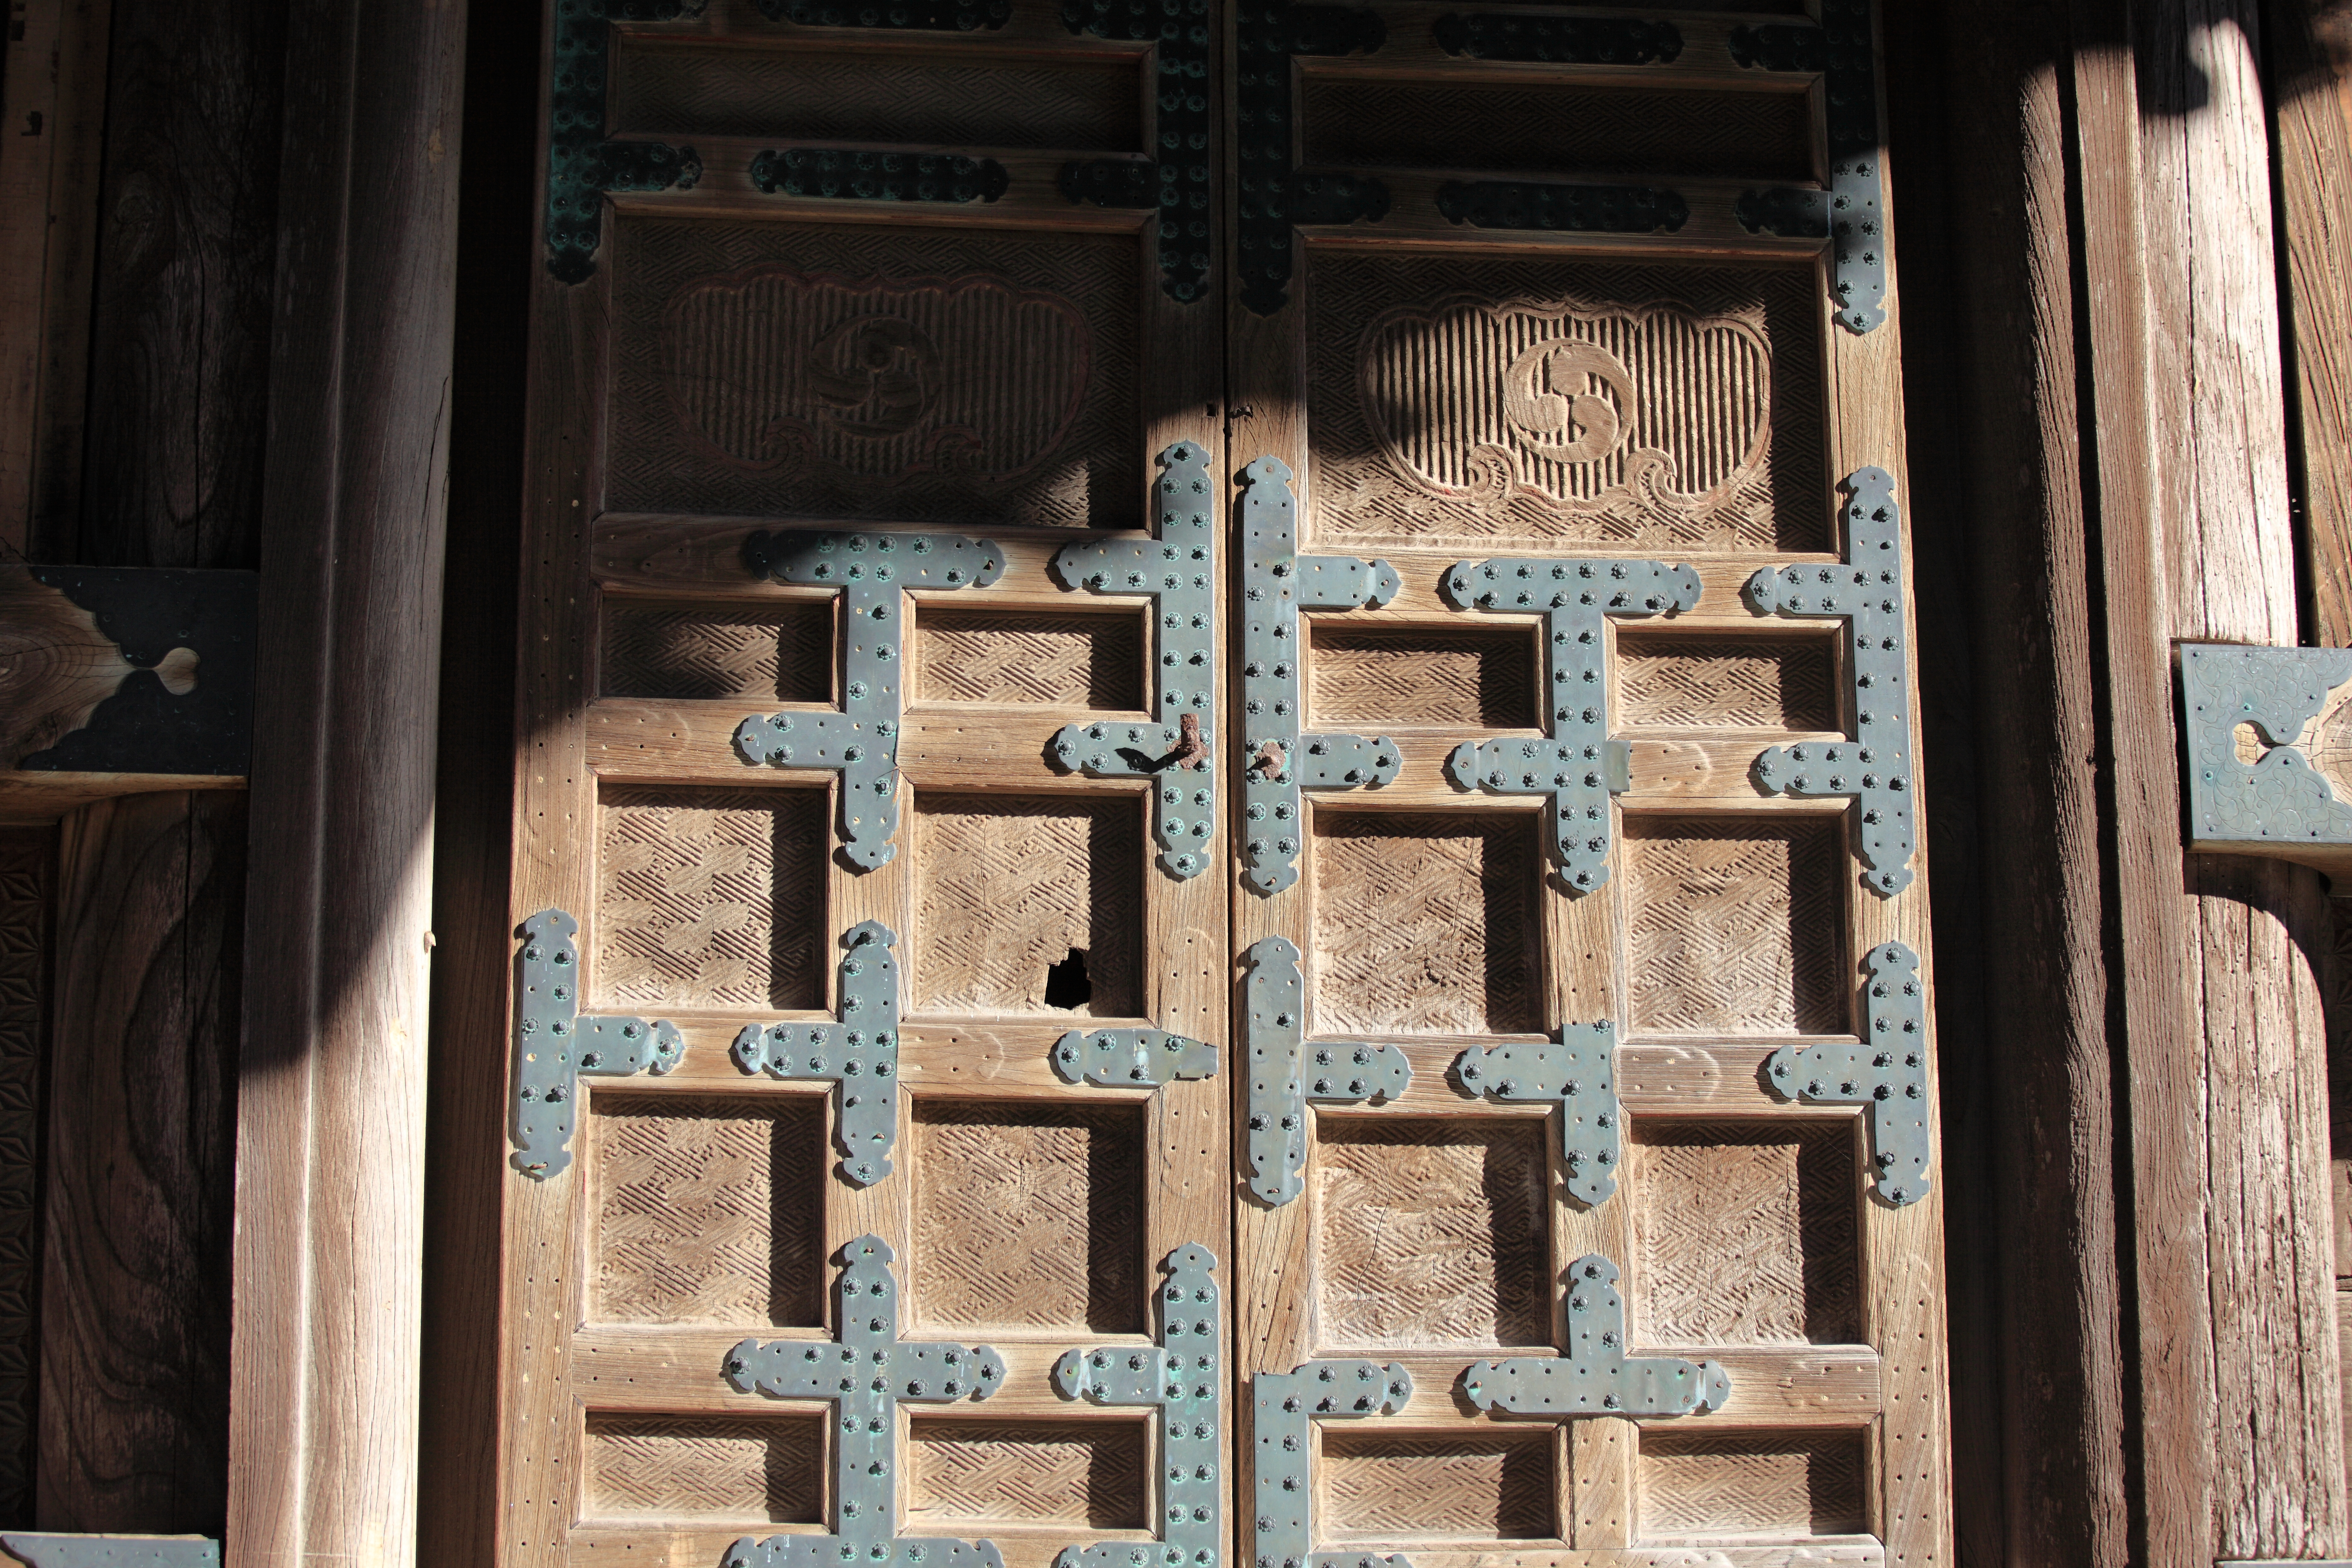
wood, window, high, door, art, temple, 5d, hires, markii, hi, res, resolution, ibaraki, sakuragawa, yakuohin, screenshot, ancient history